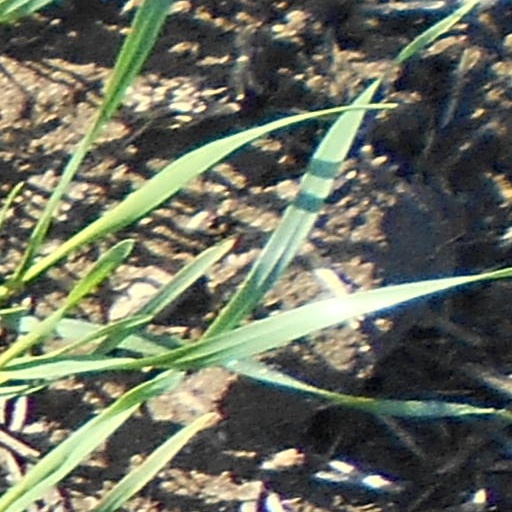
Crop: wheat